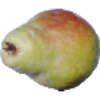
Label: Pear Williams 1